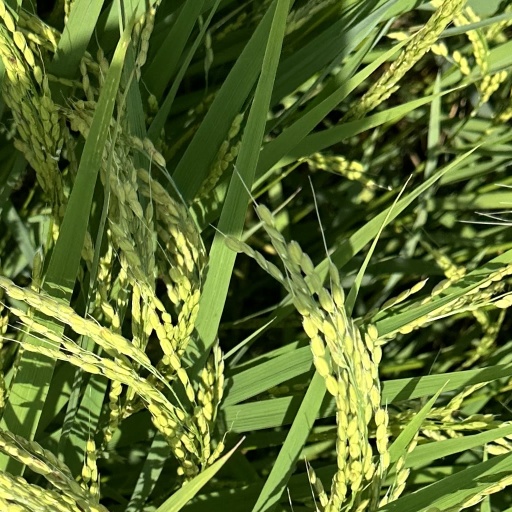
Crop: rice